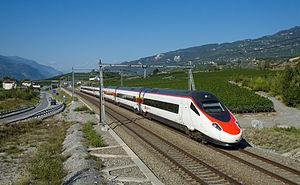
La ligne Lausanne – Brigue, ou aussi ligne du Simplon, est une ligne ferroviaire suisse, reliant la ville de Lausanne dans le canton de Vaud et celle de Brigue dans le canton du Valais. Depuis Lausanne, la ligne longe la rive nord-est du lac Léman puis traverse le Chablais entre le Chablais valaisan et le Chablais vaudois, en remontant la vallée du Rhône jusqu'à Brigue. Elle est gérée par les Chemins de fer fédéraux suisses.